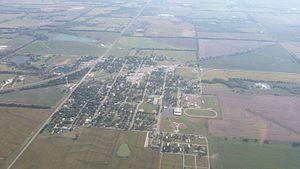
La ville américaine d’Udall est située dans le comté de Cowley, dans l’État du Kansas. Lors du recensement de 2010, sa population s’élevait à 746 habitants.